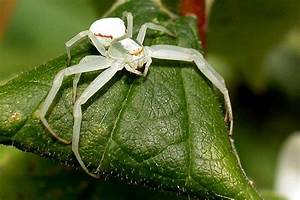
Label: spider